Mexico–Yugoslavia relations

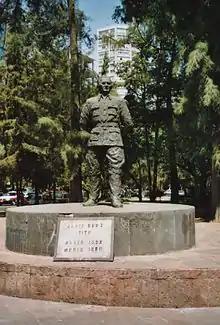
Statue of Josip Broz Tito in Mexico City

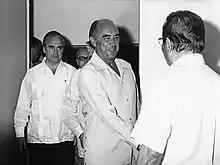
President Josip Broz Tito with José López Portillo

Mexico and Yugoslavia established diplomatic relations on 24 May 1946 on the initiative of the President of Yugoslavia Josip Broz Tito. Both countries shared their views on Francoist Spain and cooperated with the Spanish Republican government in exile. On 31 July 1952 the two countries protested strongly against a decision of a United Nations committee to ask the Franco Government what it might be able to do to strengthen the collective security.